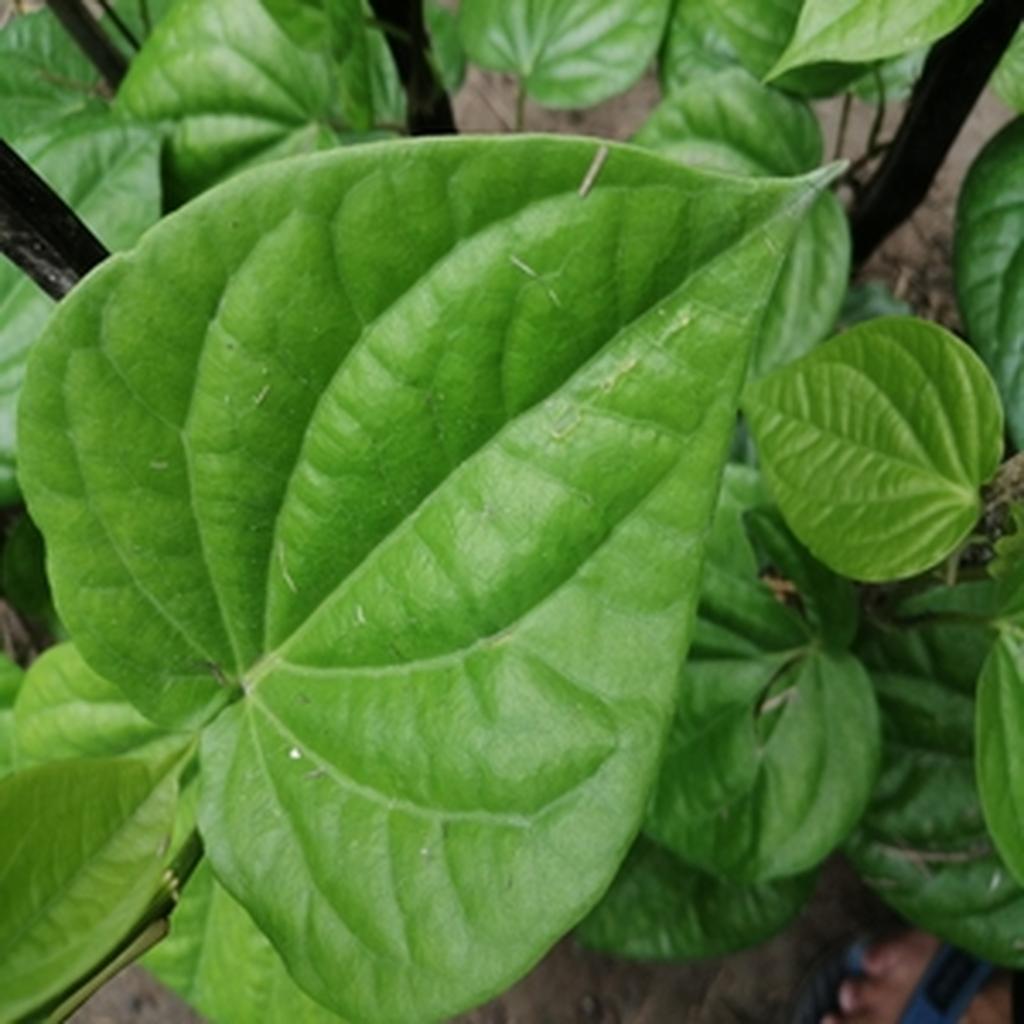
Label: Healthy_Leaf